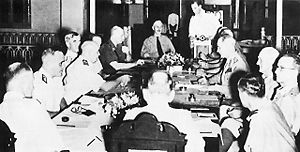
Stillehavskrigen / Krigens forløb / 1942 / Nedkæmpelse af de Allierede i Sydøstasien
Den første ABDACOM konference. Omkring bordet sidder (fra venstre mod højre): admiralerne Layton, Helfrich og Hart, general ter Poorten, oberst Kengen fra den hollandske hær (for bordenden) og generalerne Wavell, Brett og Brereton.
Stillehavskrigen er en samlet betegnelse for de krige, der opstod som et resultat af Japans ekspansionspolitik i 1930'erne og 1940'erne. Stillehavskrigen foregik dels i Kina og Sydøstasien, dels i store dele af Stillehavsområdet. Fra 1941 blev krigen en del af 2. verdenskrig.